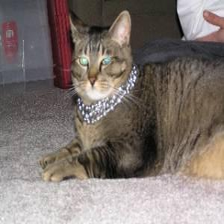
Species: cat
Breed: Maine Coon